John Marshall House

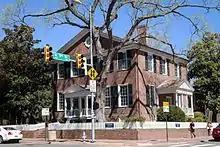

The house was declared a National Historic Landmark in 1960. In 2005, in honor of the 250th anniversary of John Marshall's birth and in recognition of more than 80 years of stewardship responsibility, the house was deeded to Preservation Virginia by the City of Richmond. Since then the house has undergone major restoration work including a new roof, repainting to the original color scheme, and other physical and mechanical upgrades.